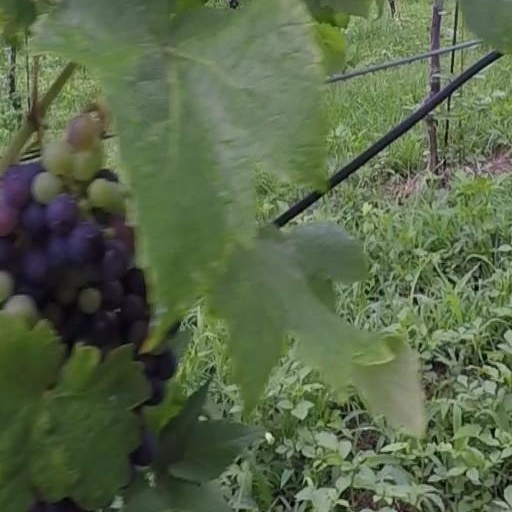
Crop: grape